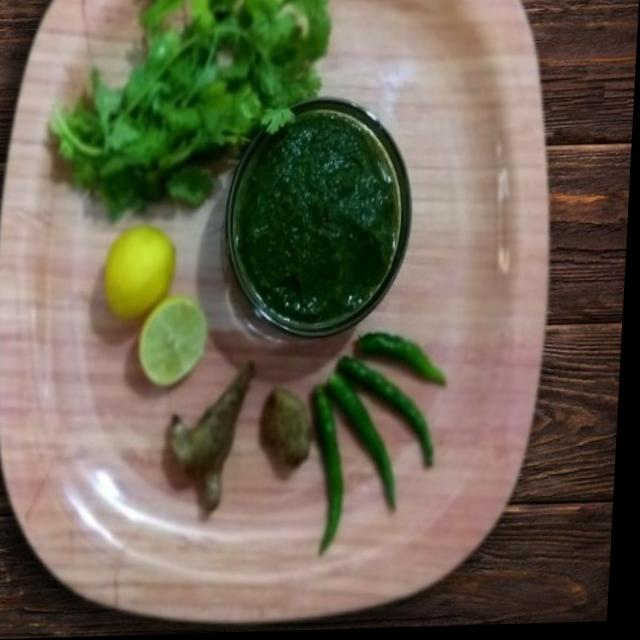
Dish: green_chutney